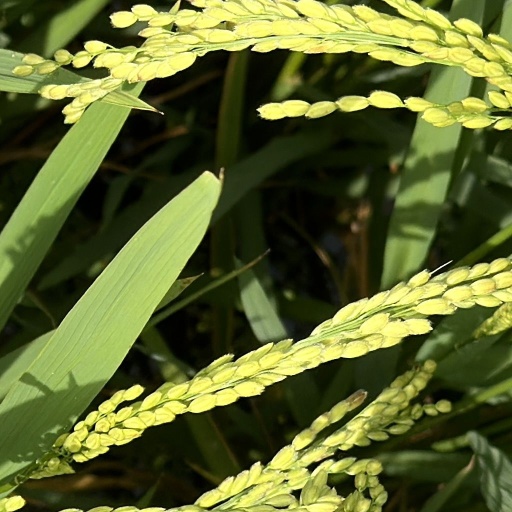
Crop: rice